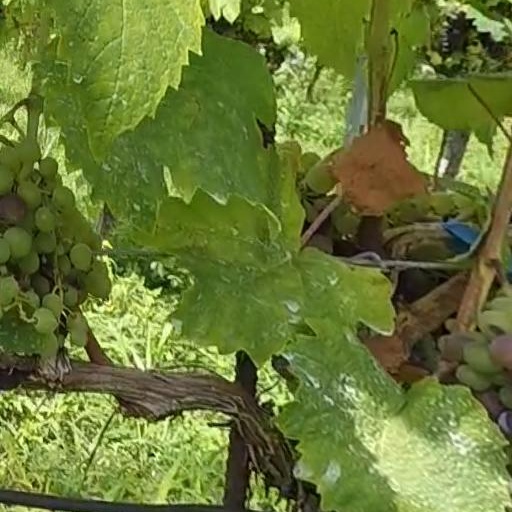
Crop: grape